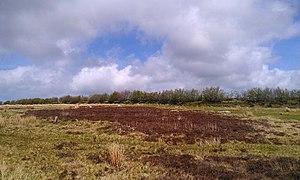
Cette liste non exhaustive recense les principaux sites mégalithiques du Somerset.